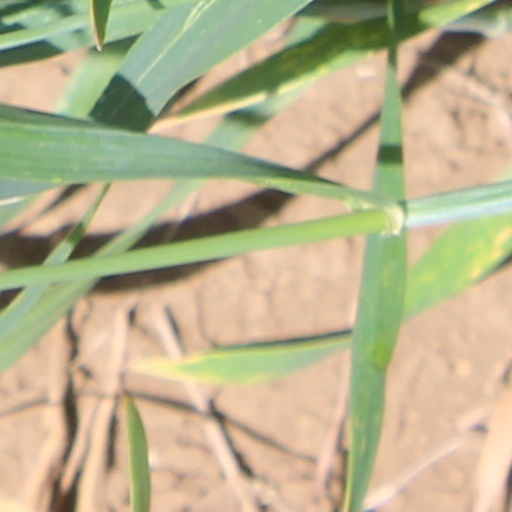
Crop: wheat